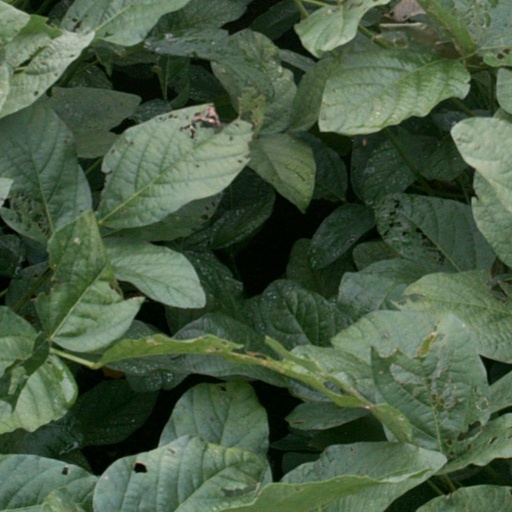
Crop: soybean